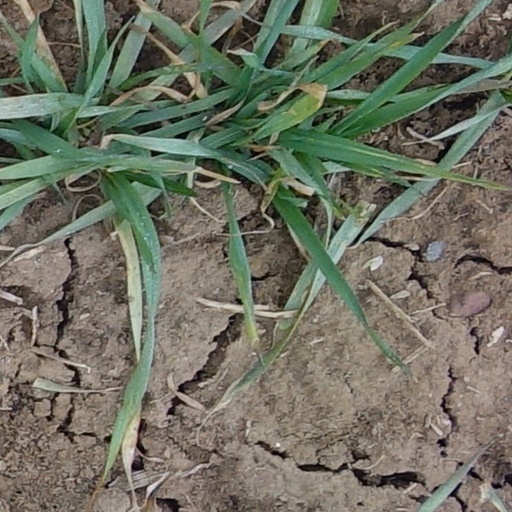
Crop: wheat